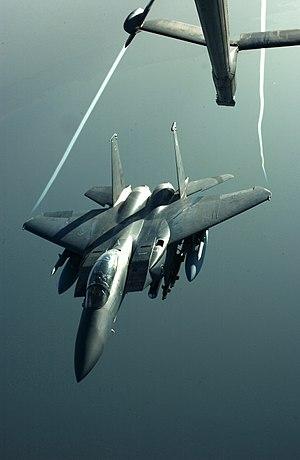
Le tourbillon marginal est le tourbillon qui se crée à l'extrémité d'une aile ou d'une pale d'un avion produisant de la portance. Il est aussi appelé Tourbillon de Prandtl.
Le McDonnell Douglas F-15E Strike Eagle est un chasseur-bombardier d'assaut tous-temps américain. Il a été conçu dans les années 1980, pour pouvoir effectuer des opérations d'interdiction en profondeur à grande vitesse sans le support de chasseurs d'escorte ou d'avions de guerre électronique. Le Strike Eagle est en grande partie dérivé du F-15 Eagle, avion de chasse tous-temps dit de « supériorité aérienne ». Il a été déployé dans les opérations « Tempête du désert », en Irak, et « Allied Force », en Serbie, effectuant des frappes en profondeur contre des cibles de haute valeur, des patrouilles, et fournissant un appui aérien rapproché aux troupes de la coalition. Il a également été déployé dans les conflits qui ont suivi et a été exporté dans plusieurs pays. Le F-15E Strike Eagle de l'US Air Force se distingue des autres versions par son camouflage plus sombre, « Dark Navy Blue » ou « Dark Blue Grey », et ses réservoirs conformes « FAST » montés le long des entrées d'air, désignés « Conformal Fuel Tanks » dans leur langue d'origine.